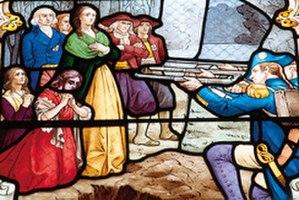
Fusillades et massacres par les Colonnes Infernales de Turreau.
L’historiographie de la Révolution française est un des domaines de l'historiographie française qui se caractérise par les controverses les plus vives et le développement d'écoles de pensées les plus structurées, avec notamment la naissance de revues spécialisées et de sociétés savantes.
Evreux est une commune française, préfecture du département de l’Eure en Normandie, arrosée par l'Iton. Antique siège épiscopal, capitale du comté d'Évreux, pairie et duché-pairie, confié notamment aux ducs de Bouillon, sa proximité avec Paris en a toujours fait un site stratégique. La ville donna son nom à une branche capétienne ayant régné en Navarre espagnole : les Évreux-Navarre.
Louis-Marie Turreau de Lignières, dit Turreau de Garambouville, est un général français de la Révolution et de l'Empire né le 4 juillet 1756 à Évreux et mort le 10 décembre 1816 à Conches-en-Ouche.